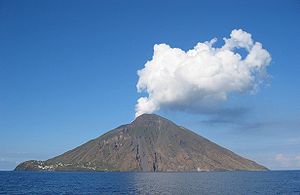
Stromboli
Stromboli
Stromboli er en aktiv vulkanø